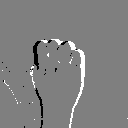
ASL letter: m